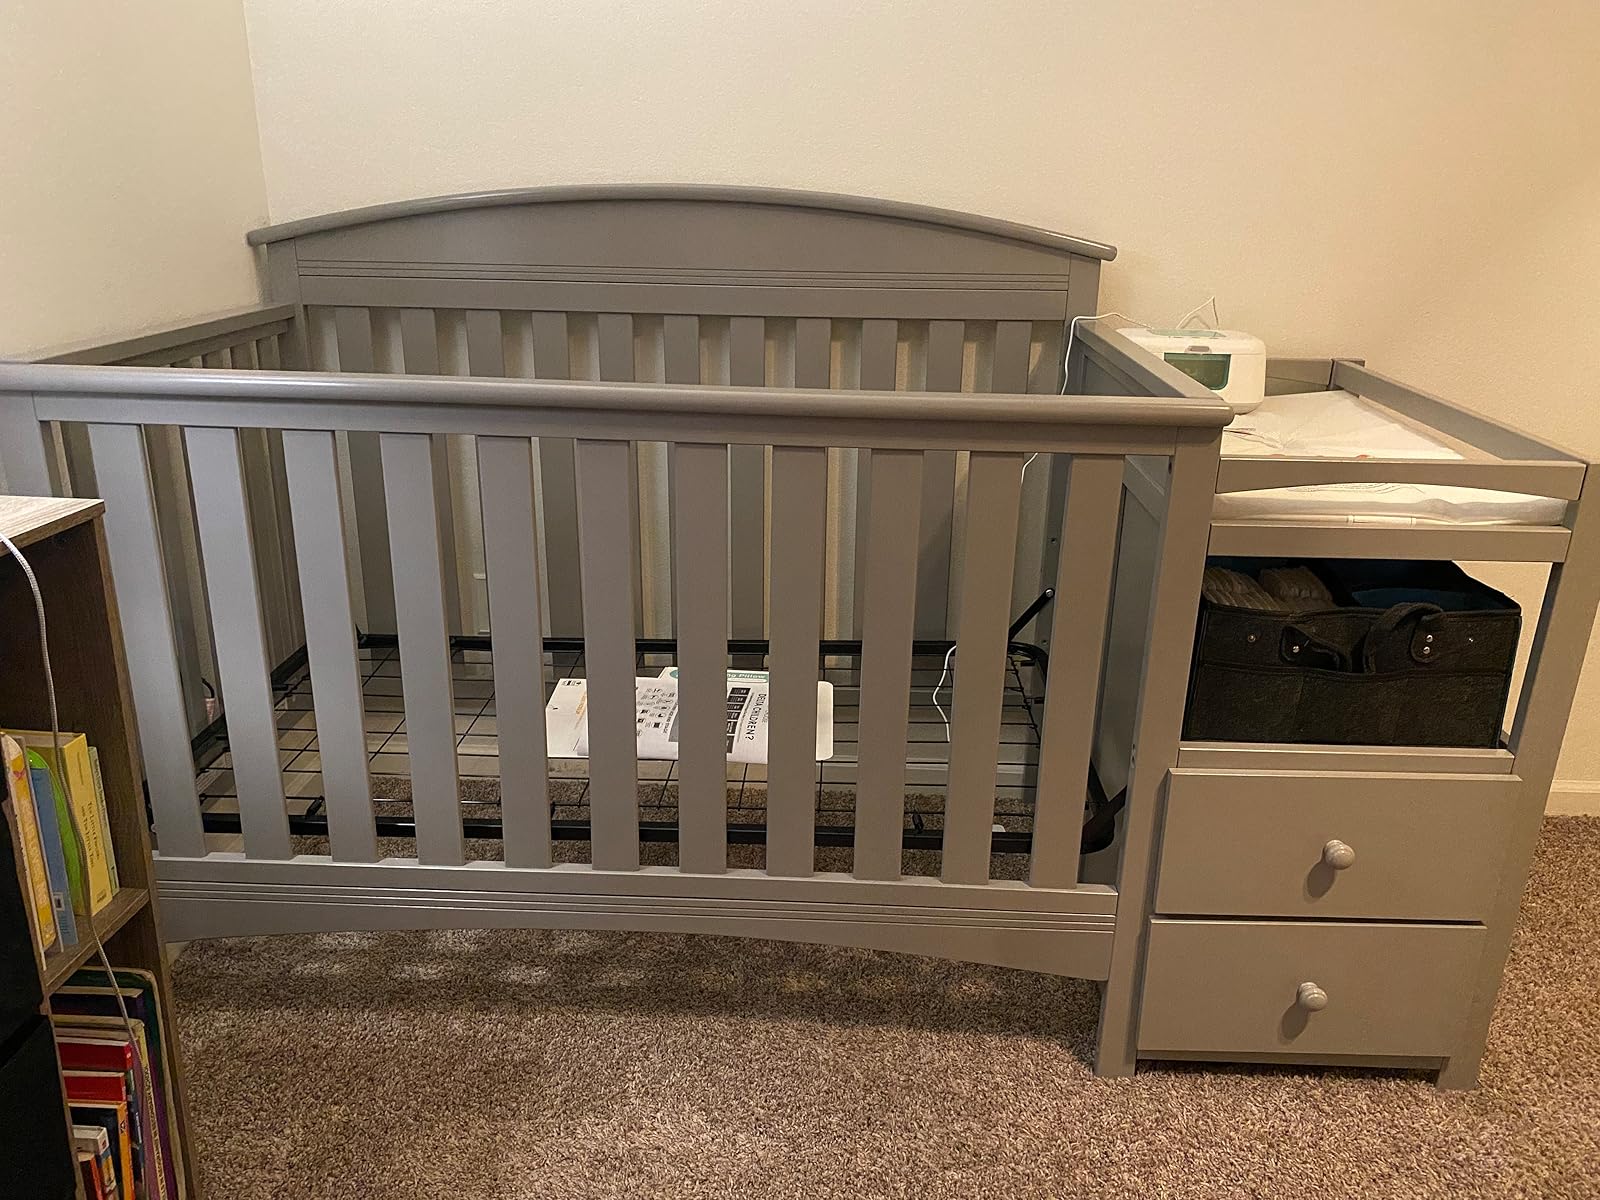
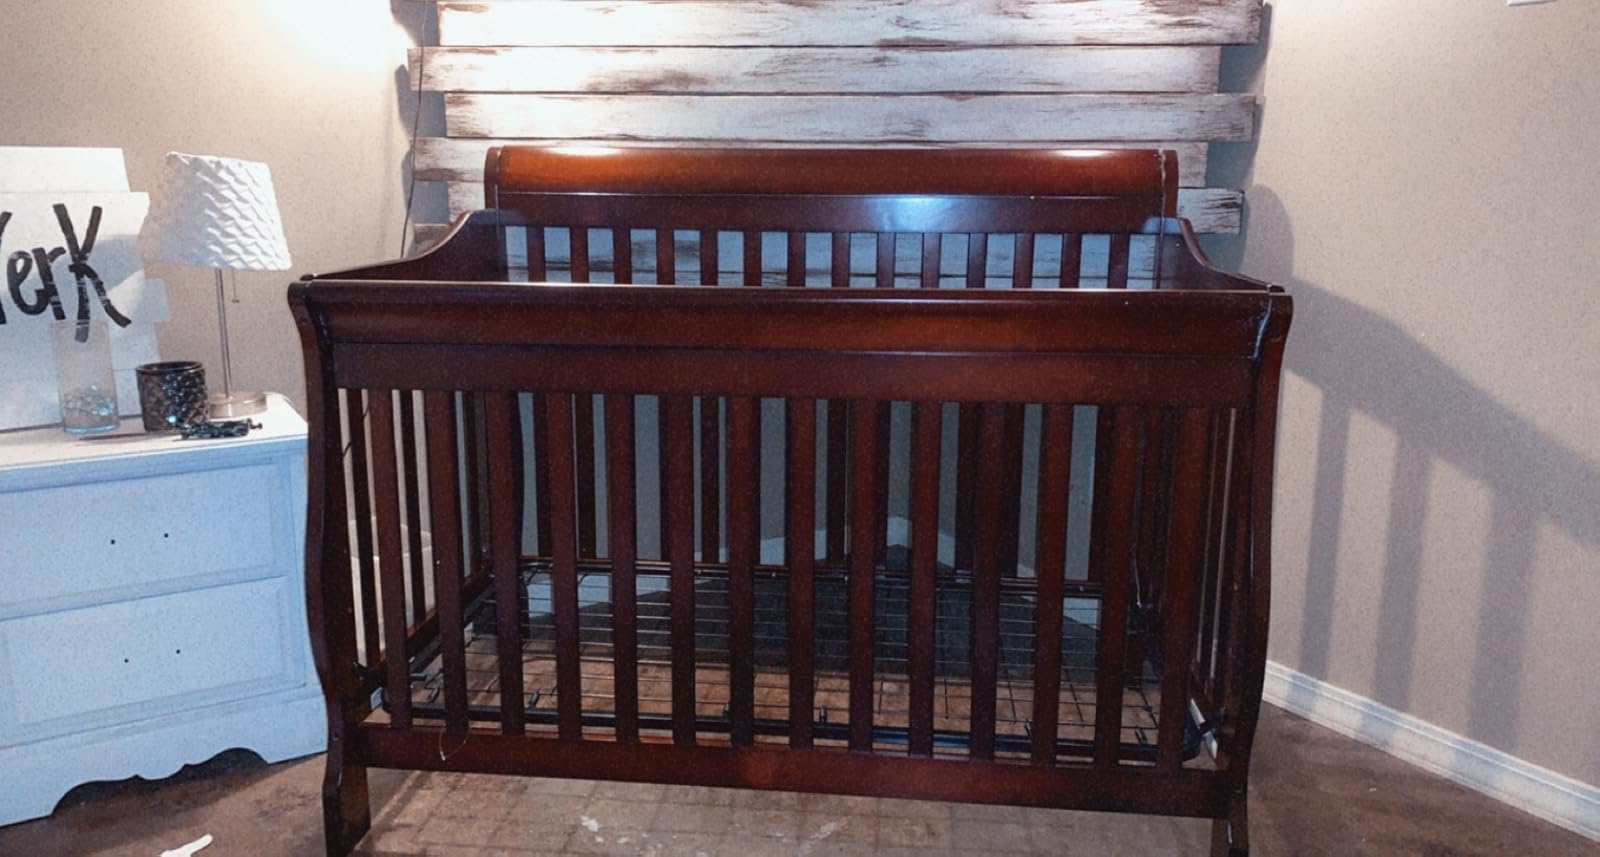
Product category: products_crib
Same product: no